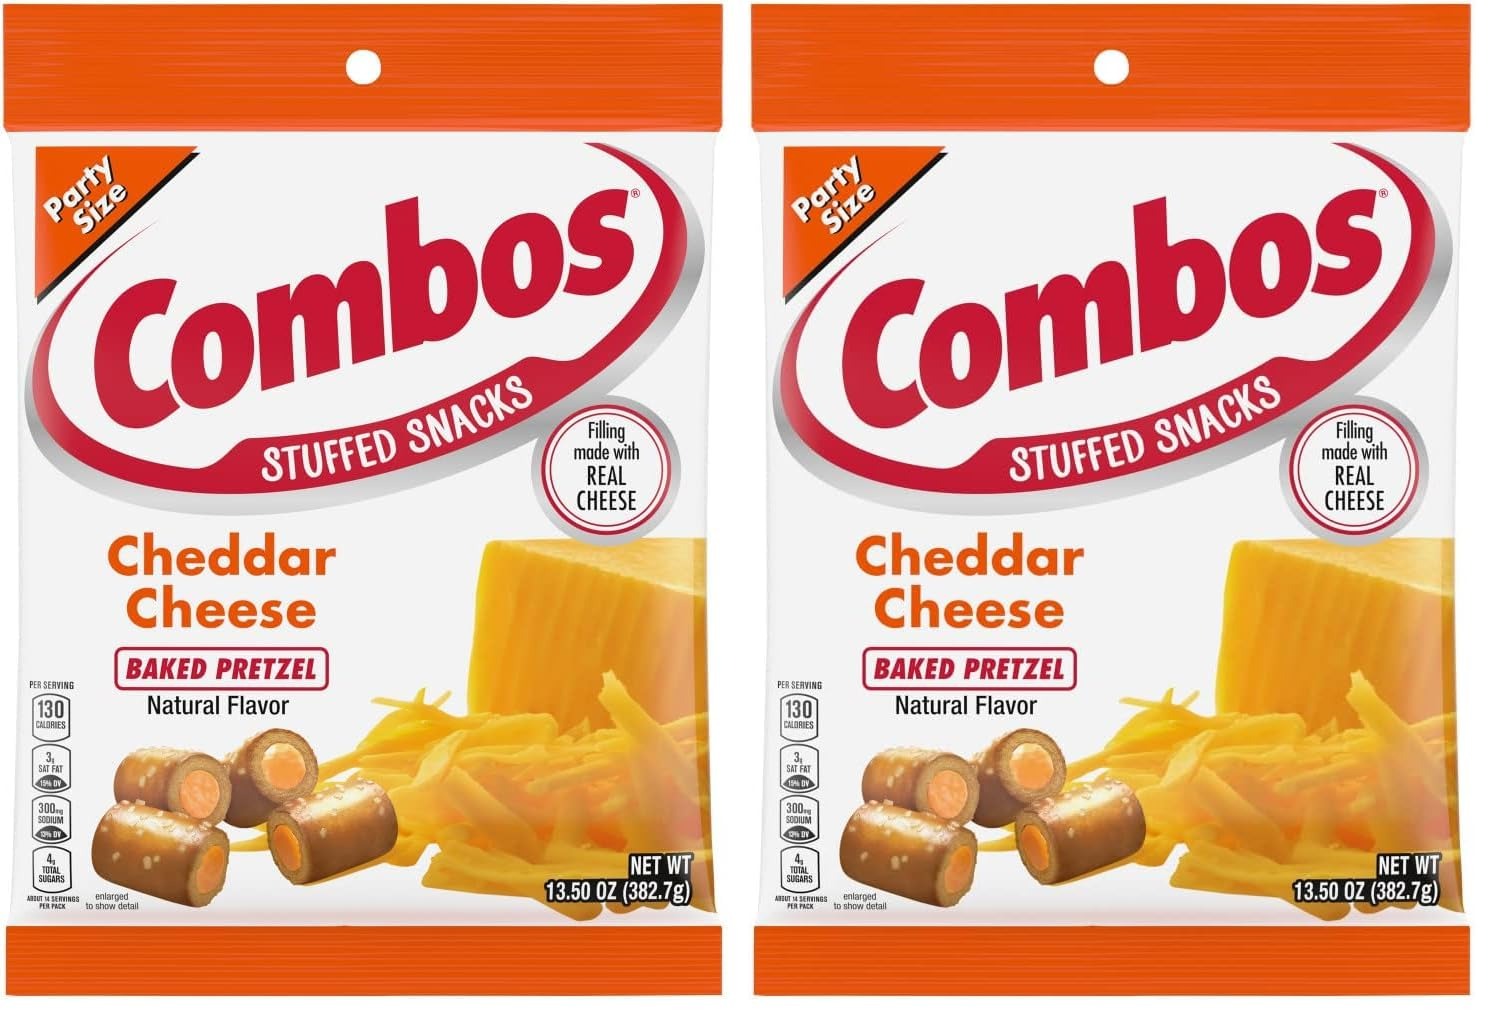
Item Name: Combos Cheddar Cheese Baked Pretzel Snacks, 13.5 Oz. Bag, 13.5 Oz (Pack of 2)
Bullet Point 1: The below information is per pack only
Bullet Point 2: Crunchy oven-baked pretzels stuffed with real cheddar cheese
Bullet Point 3: Combos are a tasty bite-size snack perfect for sharing with friends
Bullet Point 4: Throw the best Party of the year when you serve up Combos Cheddar cheese baked pretzel snacks
Bullet Point 5: Grab your friends and the perfect on-the-go snack for the ultimate road trip
Bullet Point 6: Contains one (1) 13.5-Ounce bag of Combos Cheddar cheese baked pretzel snacks
Value: 27.0
Unit: Ounce

Price: 8.28